Bray Wyatt

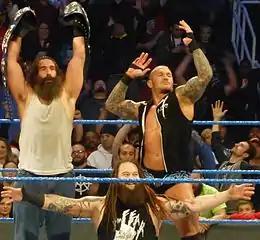
The "New" Wyatt Family as SmackDown Tag Team Champions: (from left to right) Luke Harper, Bray Wyatt and Randy Orton

On the August 16 episode of "SmackDown Live", Wyatt walked away from Rowan after he lost his match against Dean Ambrose, leaving Rowan's sheep mask on Wyatt's rocking chair. Wyatt confronted Randy Orton, who he called "damaged" and challenged him to a match at Backlash, which Orton accepted on the August 30 episode of "SmackDown Live". At Backlash on September 11, Wyatt attacked Orton before the match, winning by forfeit. Wyatt then faced Kane in a No Holds Barred match, which he lost when Orton interfered. Orton then challenged Wyatt to another match at No Mercy on October 9, which he accepted and won with the help of the returning Harper. On the October 25 episode of "SmackDown Live", Orton interfered on Wyatt's behalf in his match with Kane and joined The Wyatt Family.